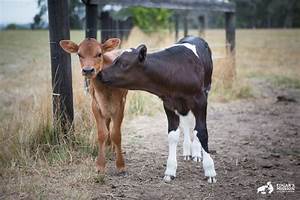
Label: mucca